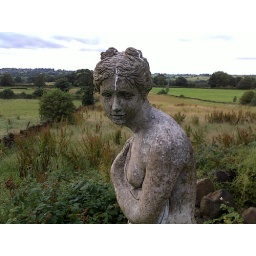
'' I see you standing in the long light, dress discarded, windows glow''